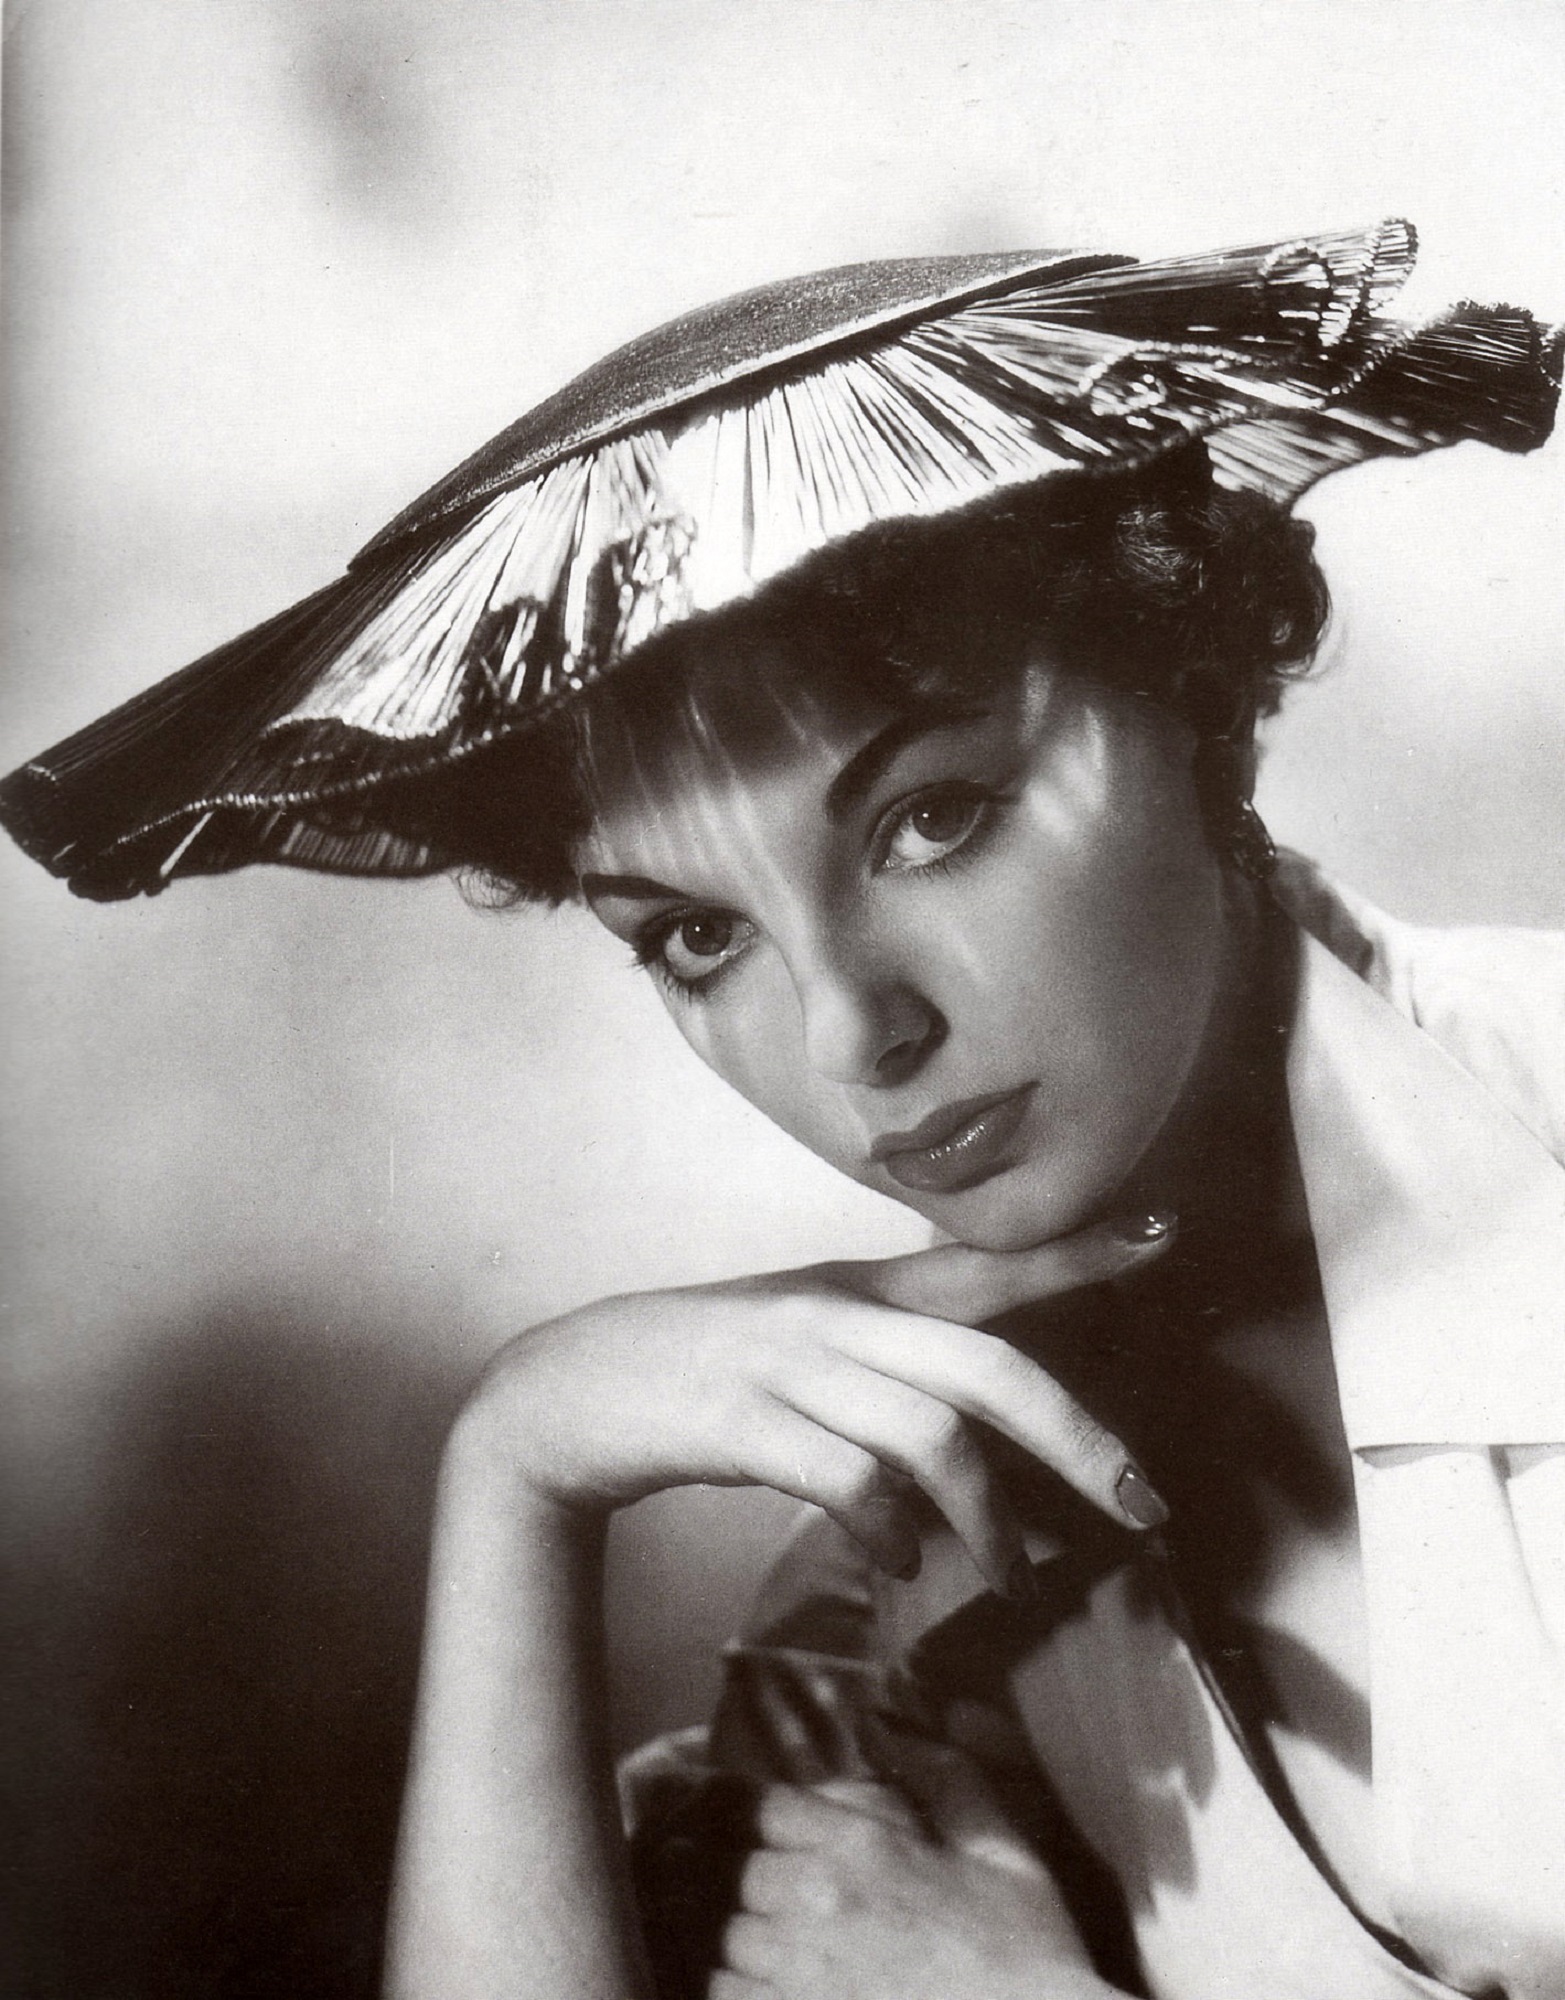
black and white, woman, white, photography, vintage, retro, hollywood, portrait, model, television, tv, black, monochrome, lady, sketch, drawing, head, photograph, beauty, series, image, english, author, entertainment, dynasty, movies, actress, photo shoot, monochrome photography, art model, motion pictures, soap opera, joan collins, columnist, british films